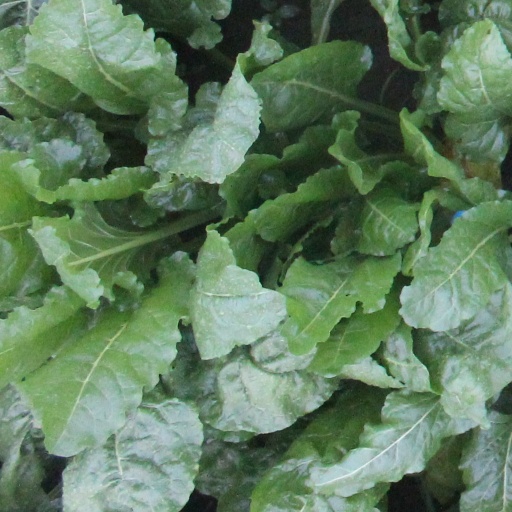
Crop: sugar beet